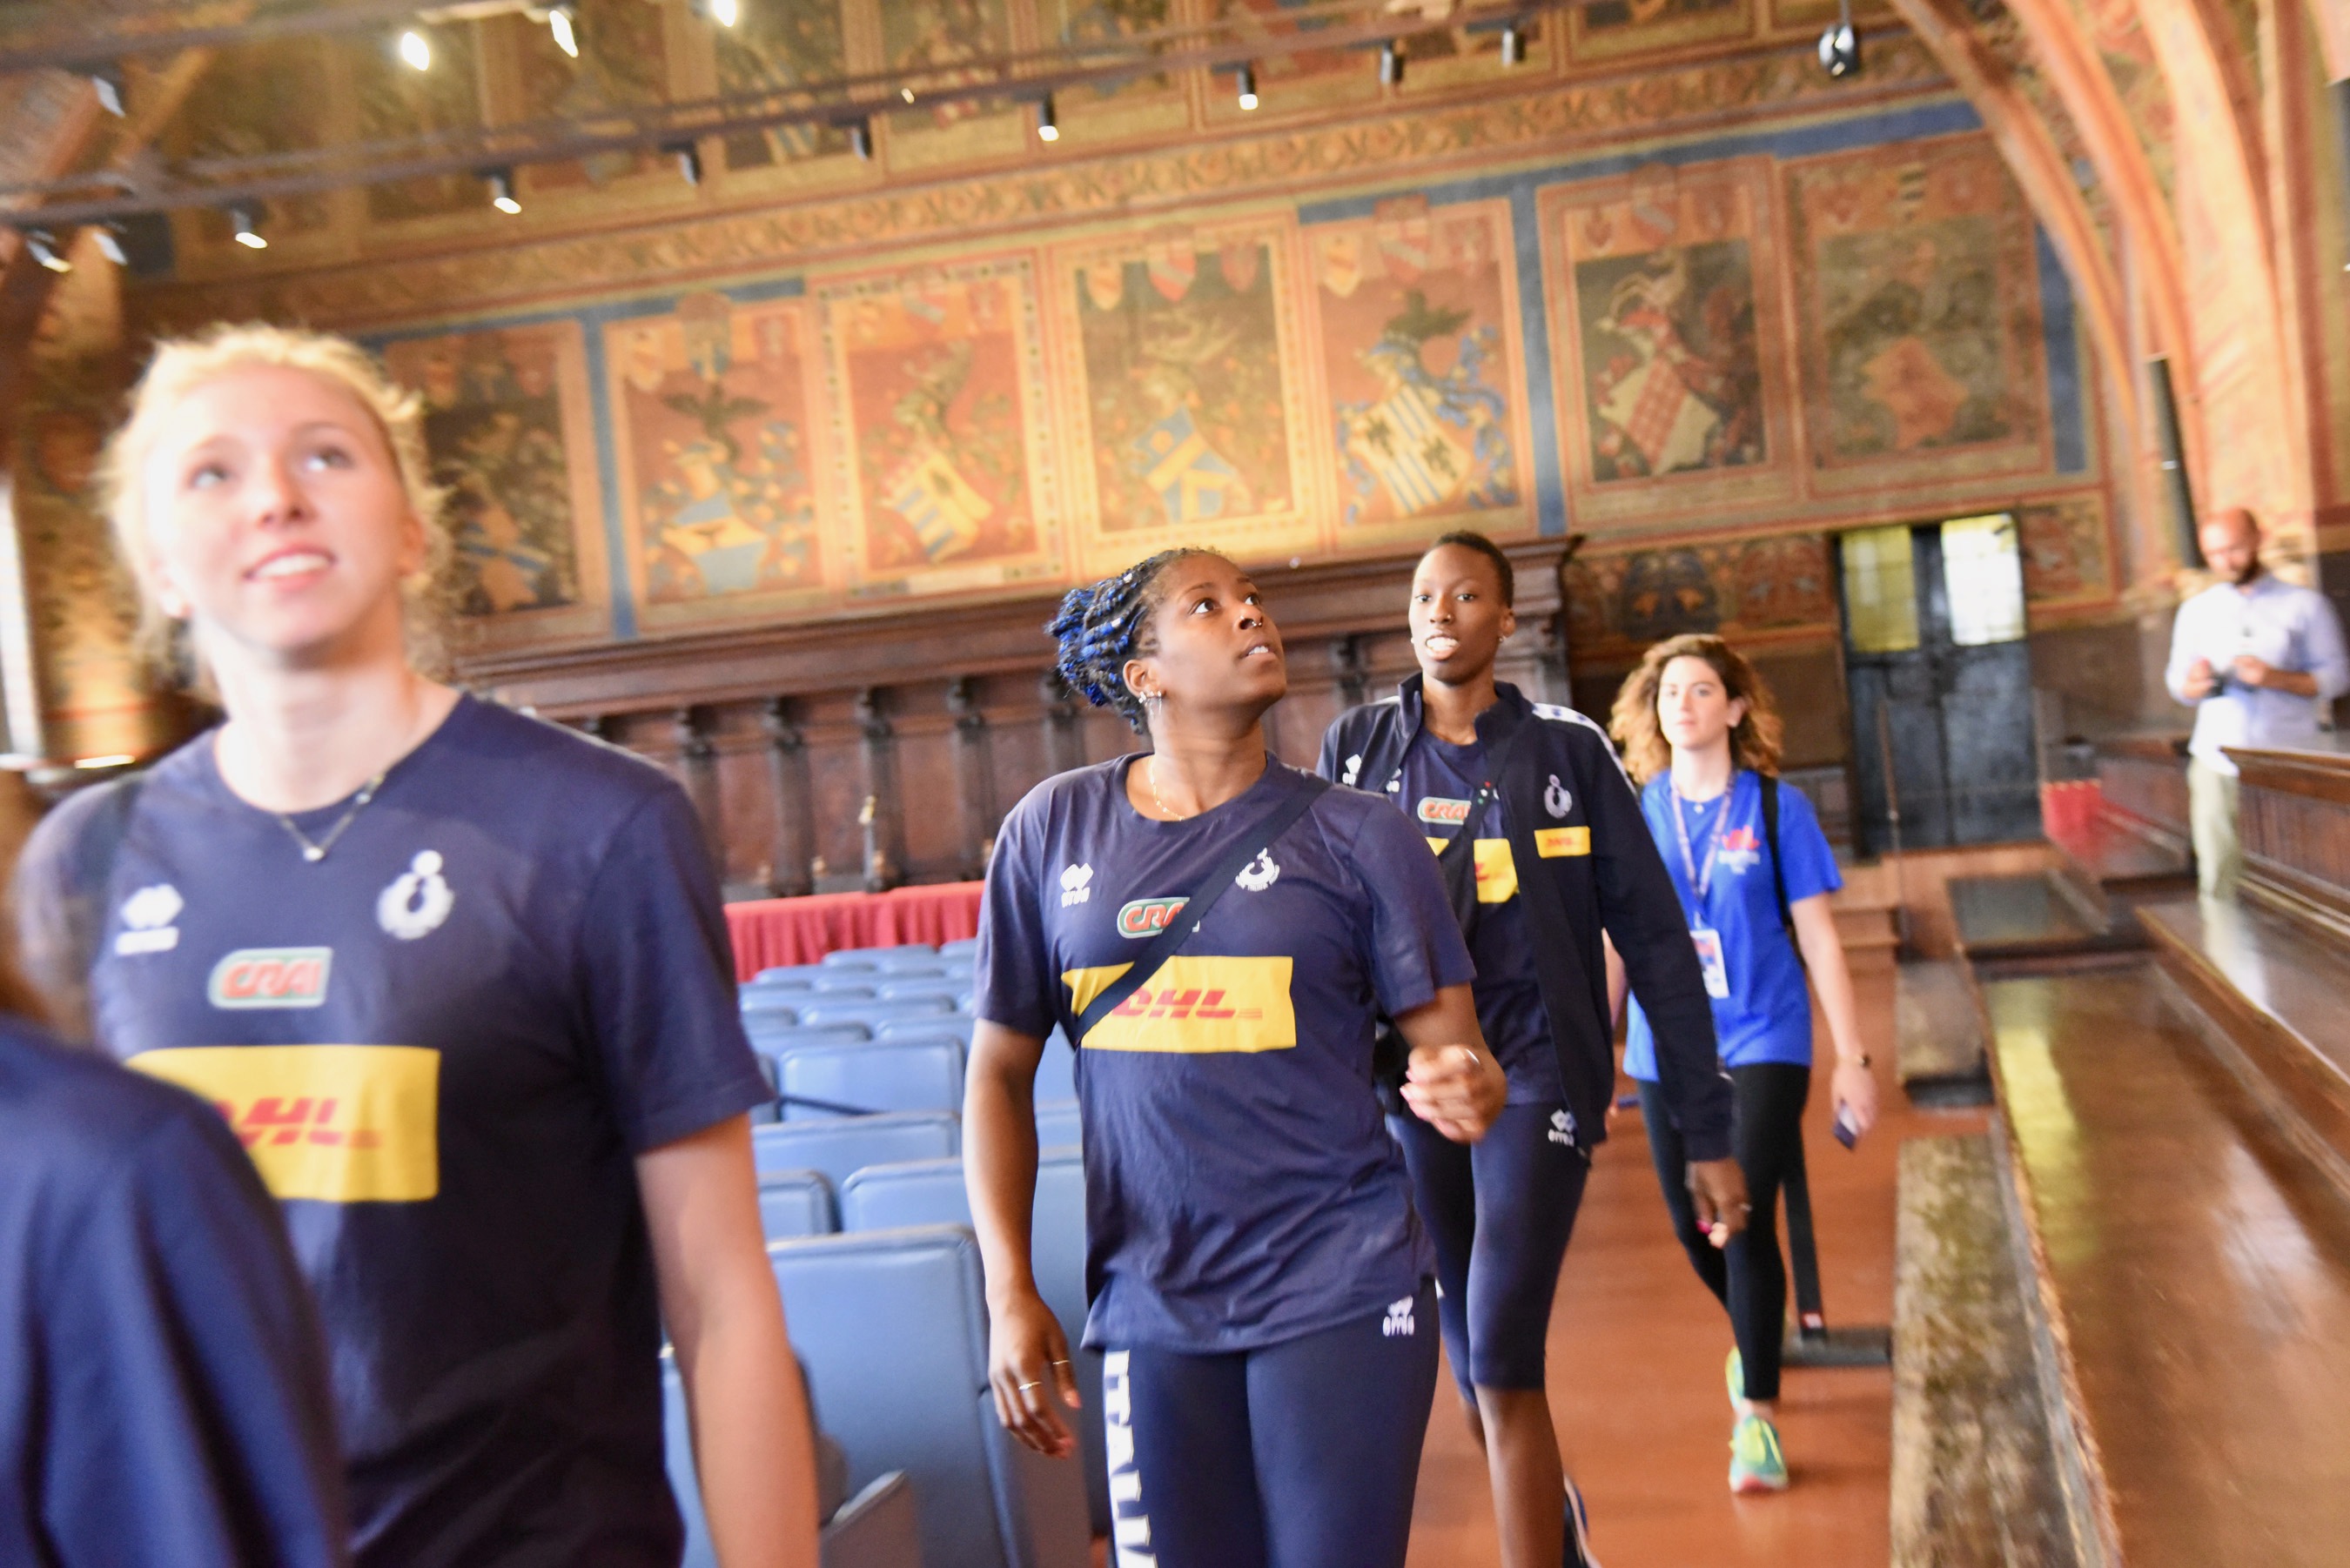
national, volleyball, italian, italy, team, recreation, leisure, competition, running